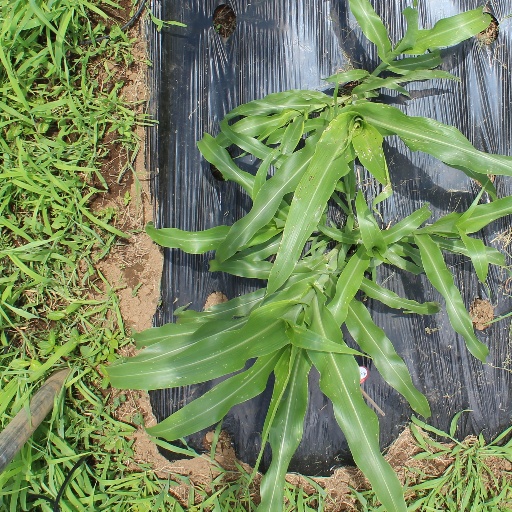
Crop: sorghum